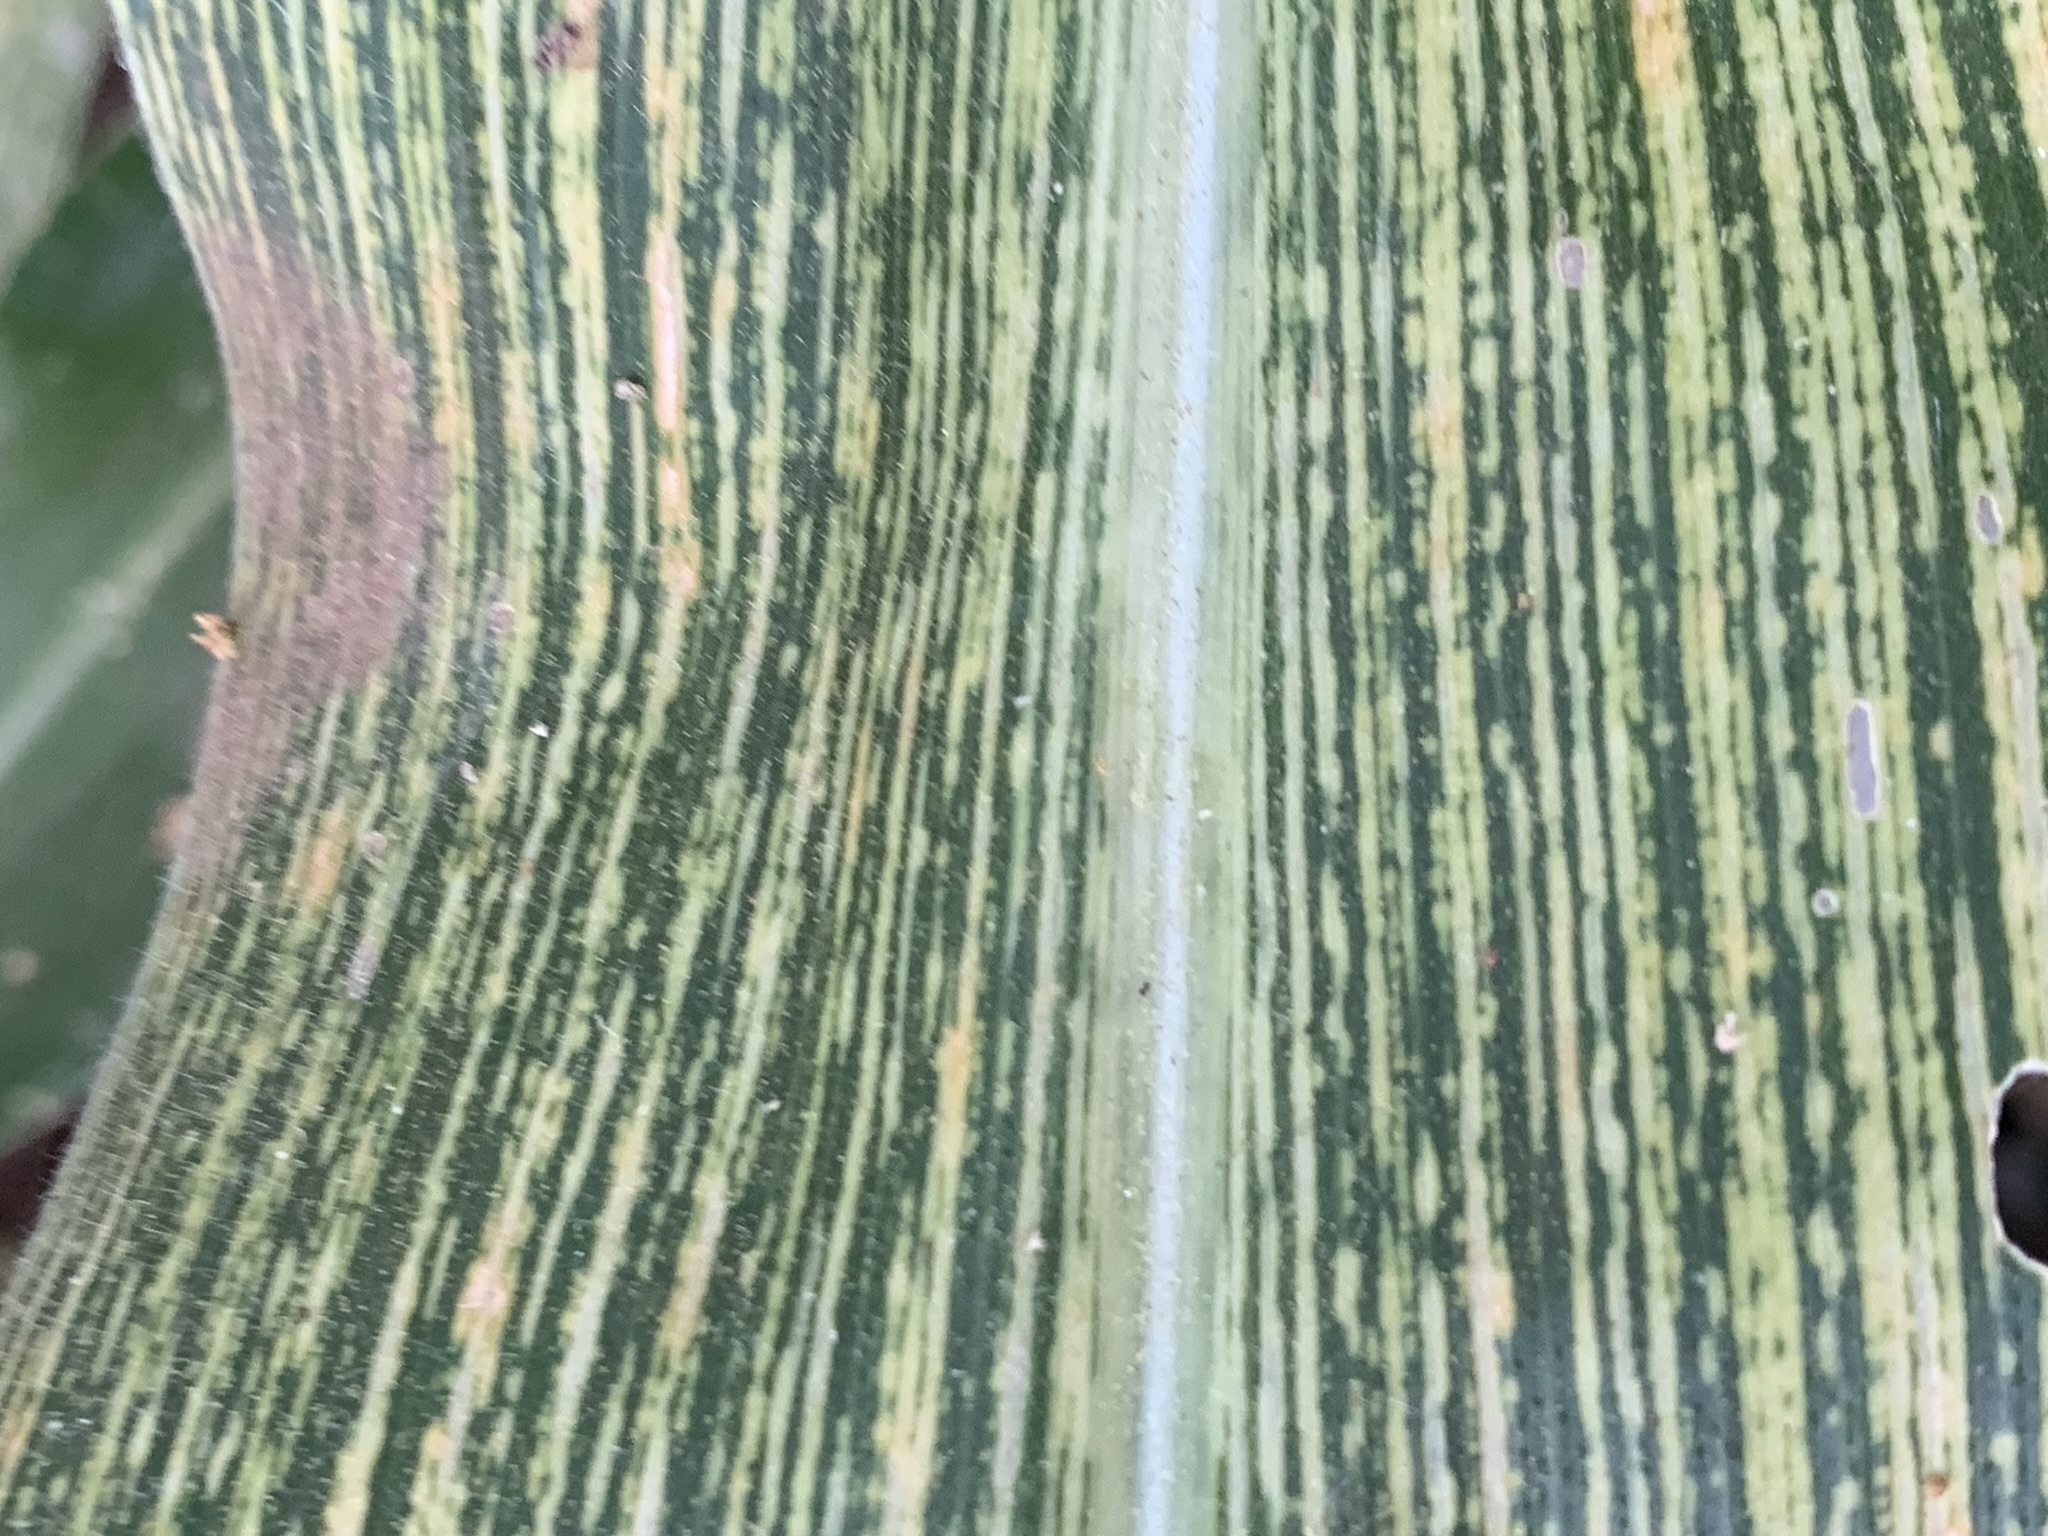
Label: MSV